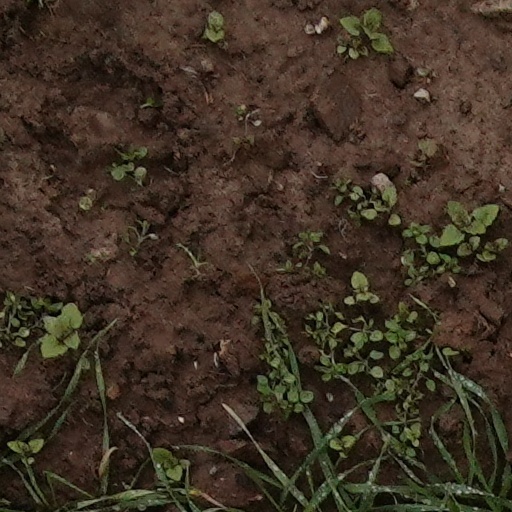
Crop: wheat